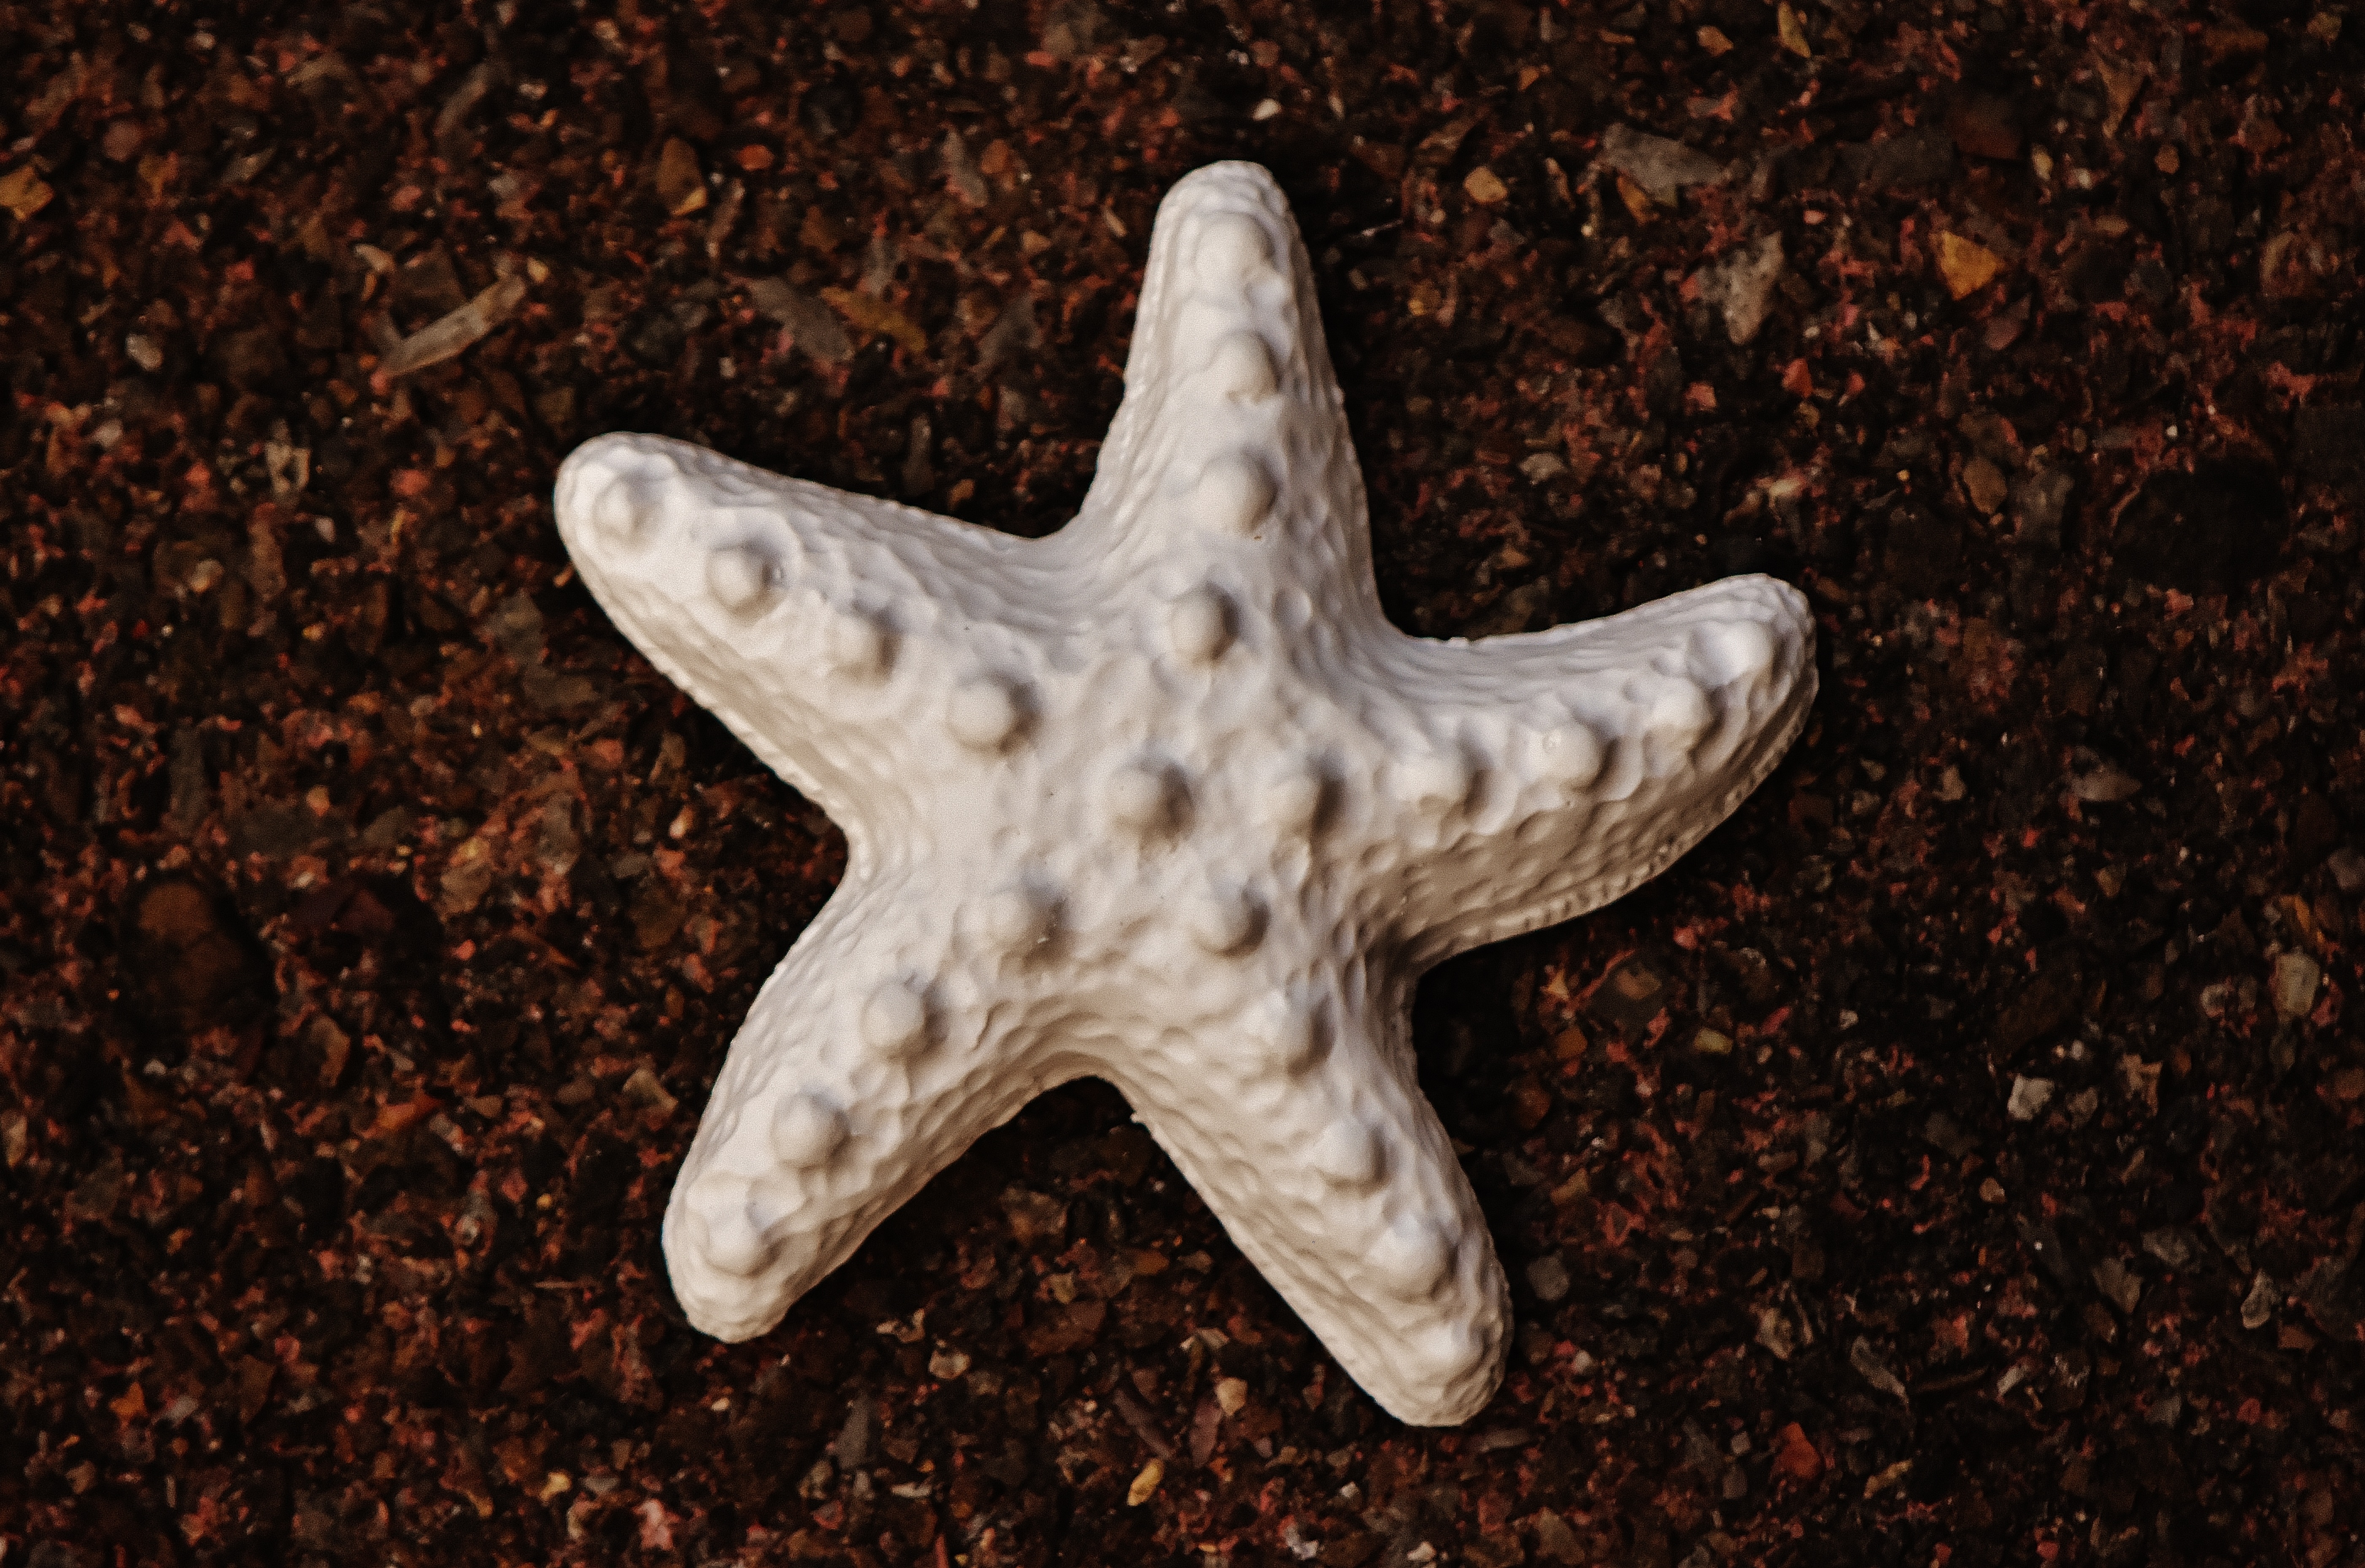
white, starfish, invertebrate, blank, gypsum, unpainted, echinoderm, marine invertebrates